Royal Aircraft Factory F.E.3

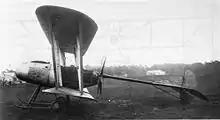

In 1913, the Royal Aircraft Factory designed an experimental armed pusher biplane, the F.E.3 ("Farman" or "Fighting" Experimental), with the alternative designation A.E.1 ("Armed Experimental"). The F.E.3 was to carry a Coventry Ordnance Works 1½ lb shell-firing quick loading gun. In order to reduce the drag associated with the pusher layout favoured for gun-carrying aircraft, the tail was carried on a single tubular tailboom connected by bearings to the four-bladed propeller, with bracing wires running to the wings and undercarriage. The crew of two, gunner and pilot, sat in tandem in a wood and metal nacelle. The aircraft was powered by a single water-cooled Chenu inline engine mounted in the nose of the nacelle, connected to a long shaft running under the cockpit which drove the propeller using a chain drive. The gun was to fire through the cooling intake for the engine.